Fall of Outremer

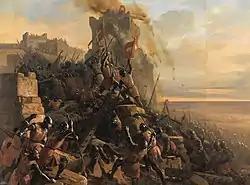
"Prise de Rhodes, 15 août 1310" (oil on canvas by Éloi Firmin Féron).

On 4 April 1312, another Crusade was promulgated at the Council of Vienne where, in order to placate Philip IV, the Templars were condemned and their wealth in France give to him. On 13 October 1307, Philip ordered an arrest of all Templars in France and on 22 November, Clement V, under pressure from the King, issued the papal decree "Pastoralis praceminentiae" ordering the arrest of all Templars and the confiscation of their lands. Despite the papal request, not all the monarchs complied immediately, including Edward II of England who at first refused to believe the allegations, but later carried out the order. Their 1308 trial was called for in the bull "Faciens misericordiam." The knights were tortured into giving false confessions, and then many were burned at the stake. Clement V disbanded the order in 1312. Even though Jacques de Molay later retracted his confession, he and Geoffroi de Charney were sentenced to death. They were burned at the stake on 11 March 1314. Philip IV, having taken the cross the year before, died on 29 November 1314 before he could depart on his crusade.